Military of the Qing dynasty

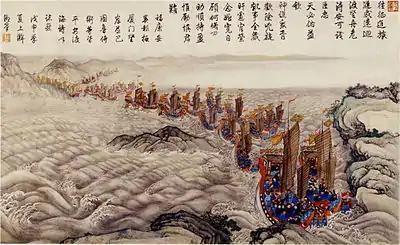
Fujian fleet in the Taiwan Strait

The Metropolitan Manchu Banner armies were also further subdivided but there are 2 differing accounts of the size and nature of the subdivision